Szczecin Voivodeship (1946–1975)

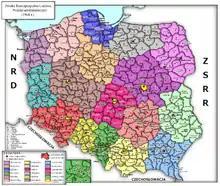
The counties of Poland in 1968, including the counties of the Szczecin Voivodeship.

From 1946 to 1950, the leader of the voivodeship was the voivode. In 1950, the office of the voivode, together with several others, had been disestablished. As such, from 1950, to 1973, the leader was the chairperson of the Voivodeship National Council. The office of the voivode was reestablished in 1973, and functioned until the disestablishment of the voivodeship in 1975.